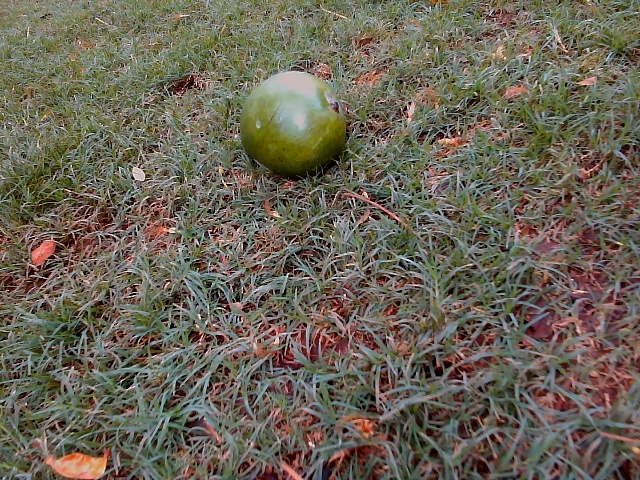
Label: Raw_Mango